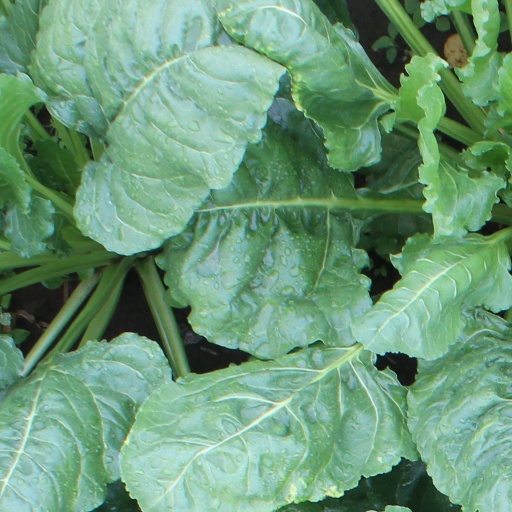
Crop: sugar beet